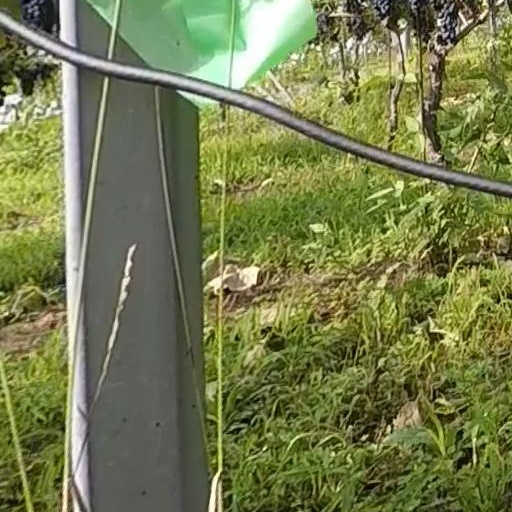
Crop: grape